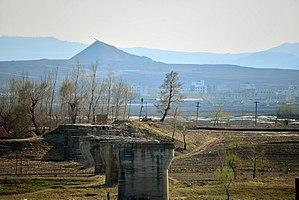
Onsong est un chef-lieu d'arrondissement du Hamgyong du Nord, en Corée du Nord. Située au bord du Tumen qui l'entoure au nord et à l'ouest et forme la frontière avec la Chine, c'est la ville la plus septentrionale du pays.